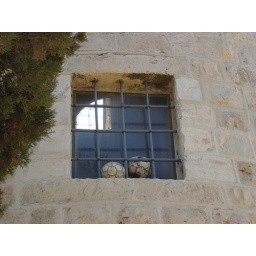
Two soccer balls in the window of the famous windmill in Jerusalem's Mishkenot Shaananim neighborhood